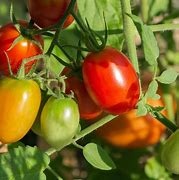
Label: tomato